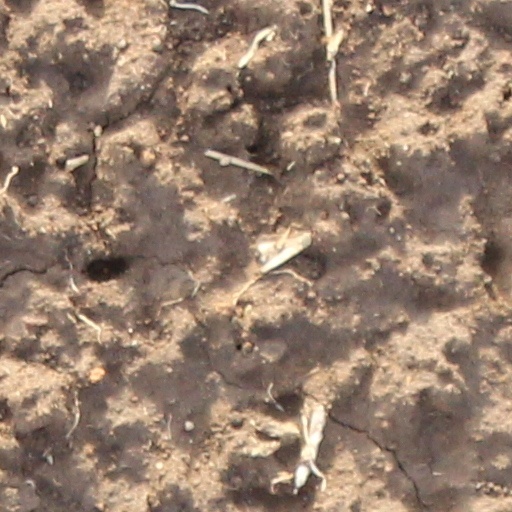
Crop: wheat